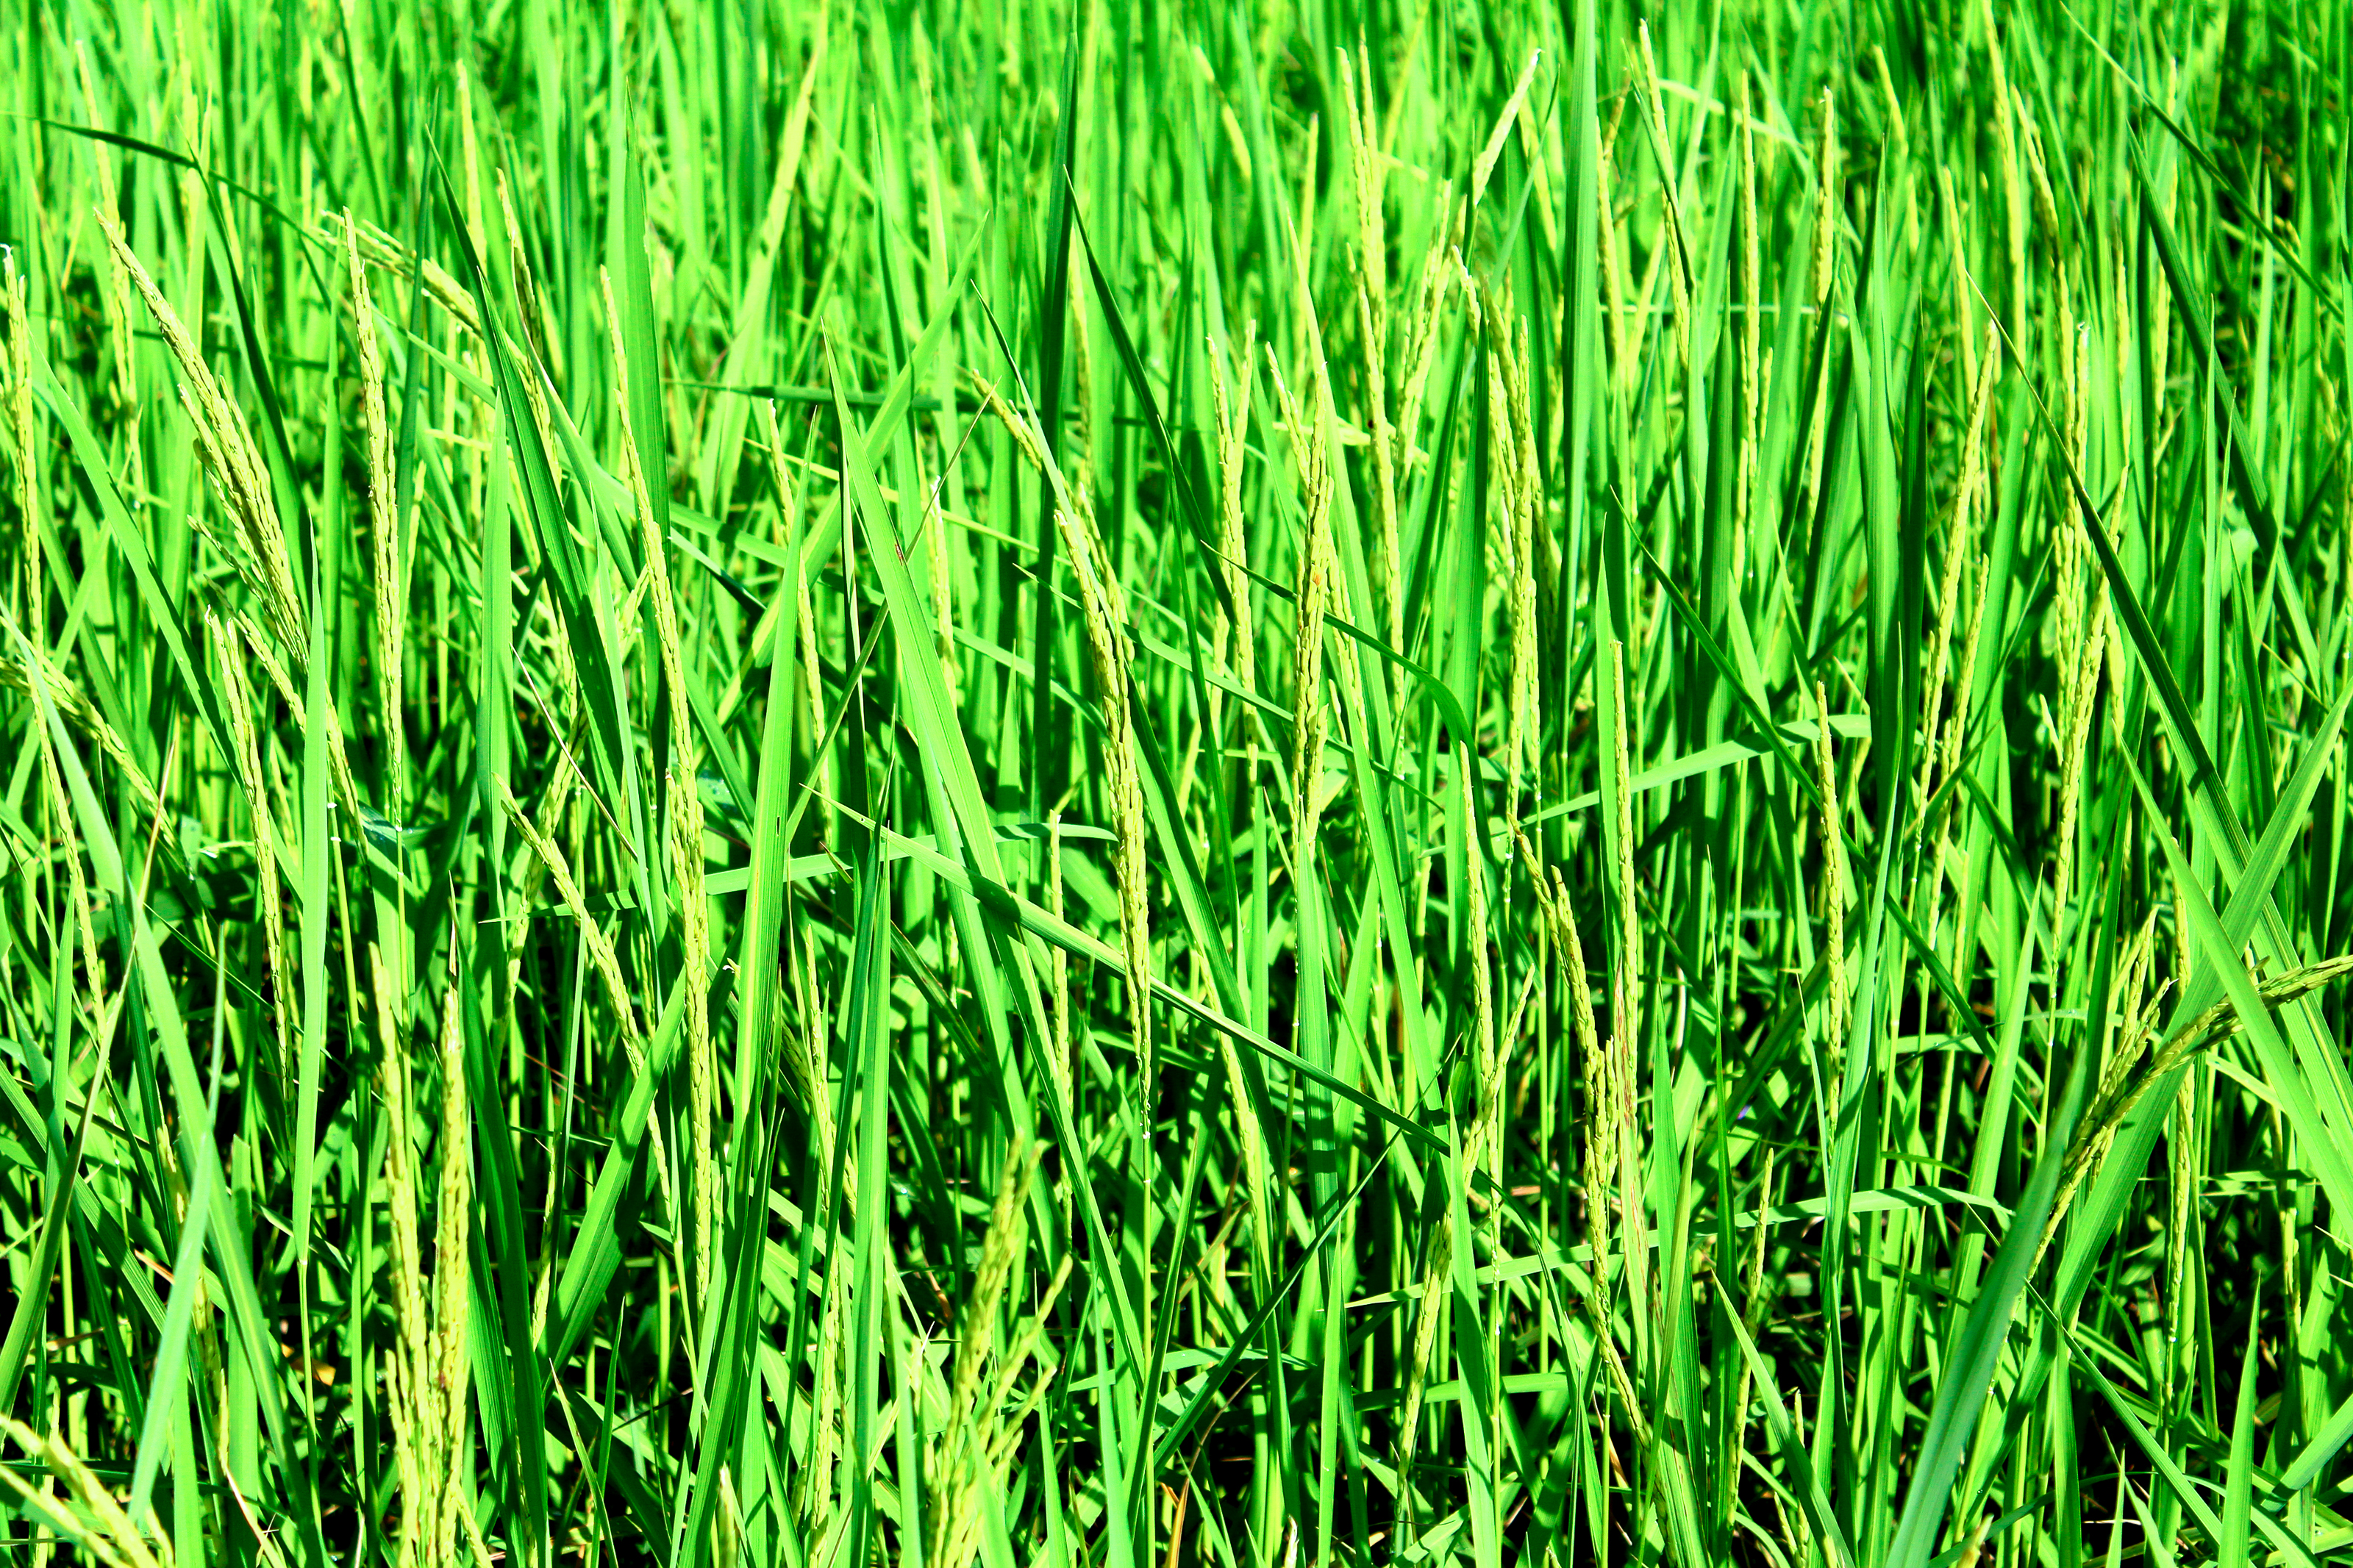
rice, green, farm, nature, field, agriculture, outdoor, plant, background, food, yellow, harvest, landscape, countryside, asia, natural, thailand, paddy, sky, crop, grass, rural, grain, ripe, farming, asian, season, land, growth, flora, vegetation, grass family, grassland, wheatgrass, chrysopogon zizanioides, meadow, sweet grass, paddy field, plant stem, prairie, commodity, fodder